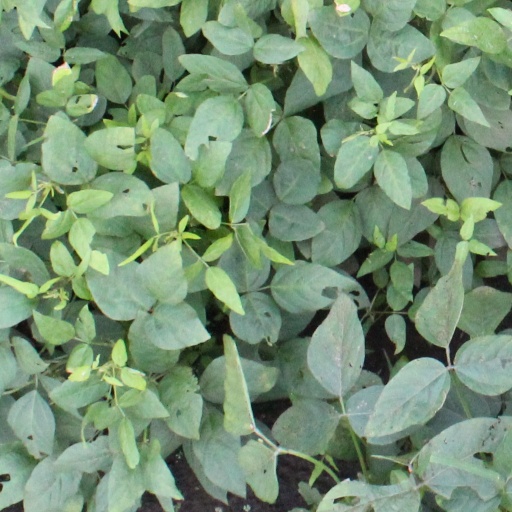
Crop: soybean